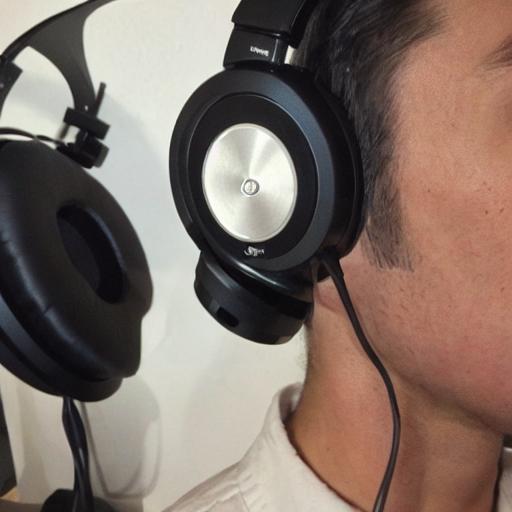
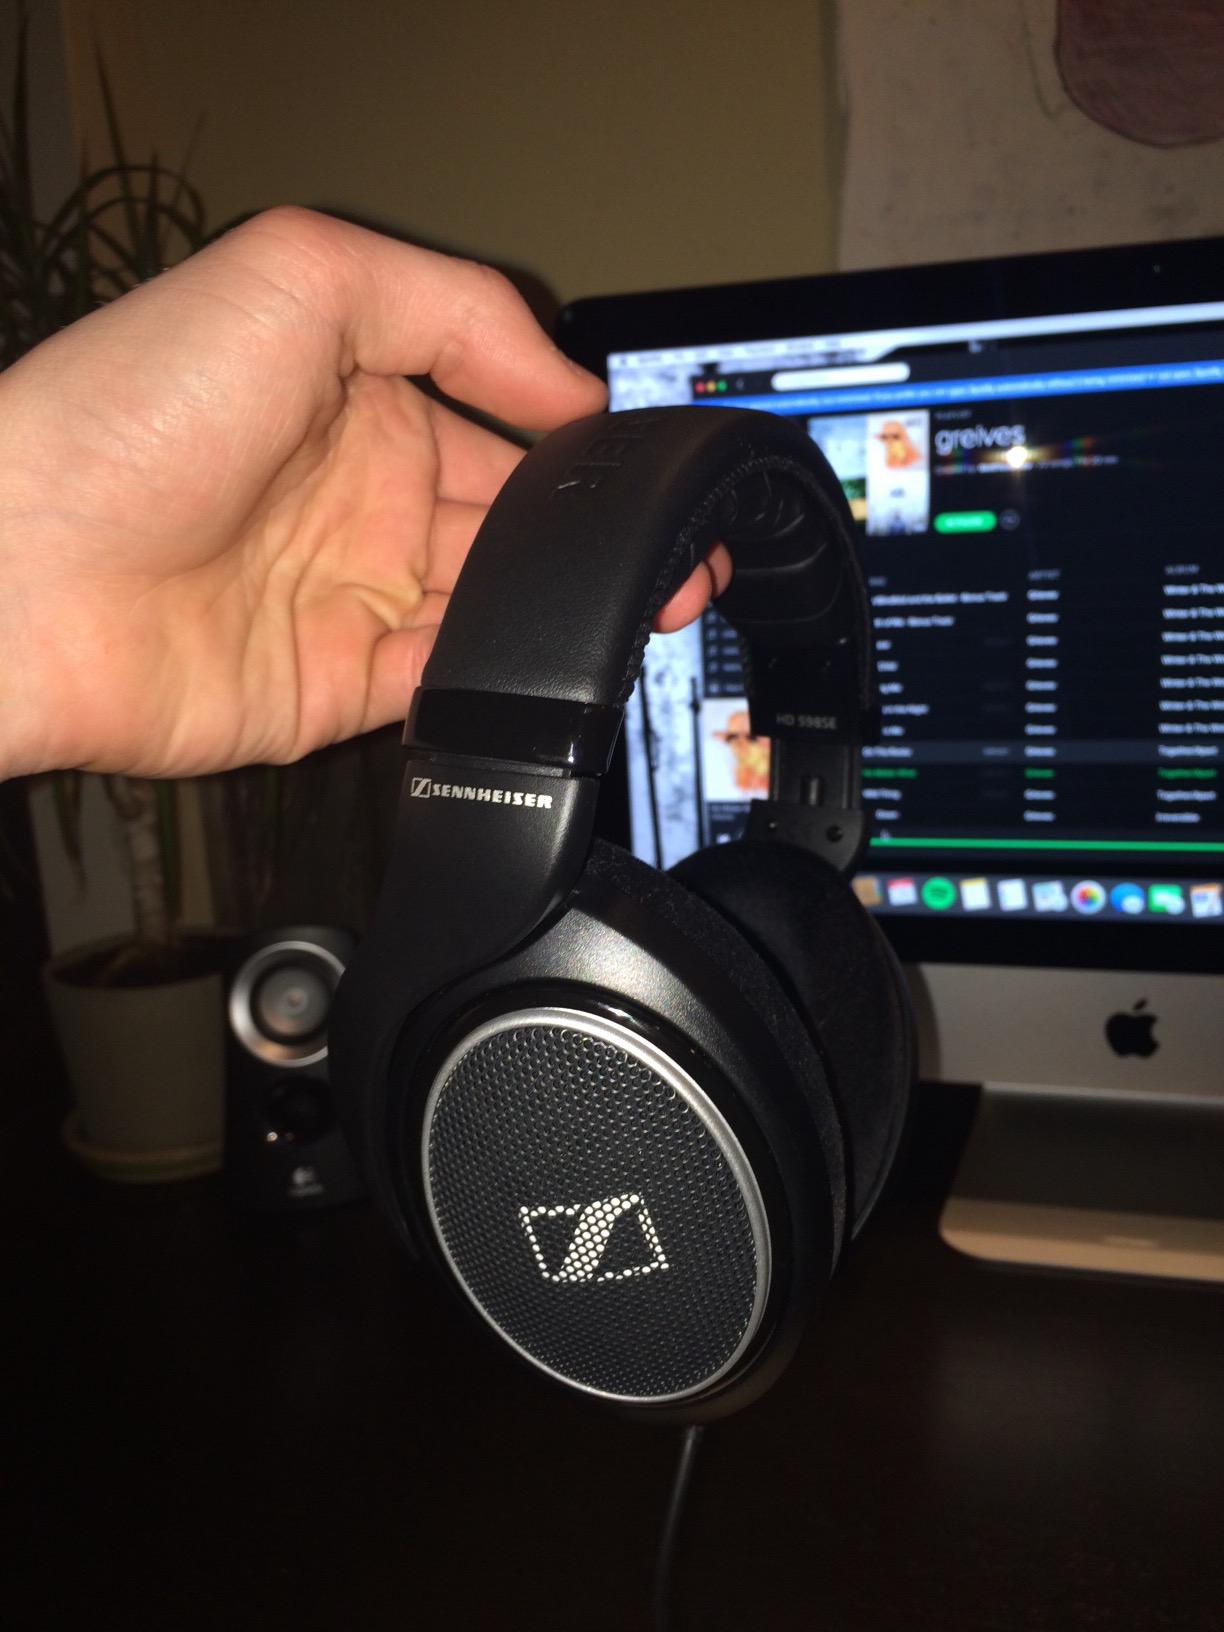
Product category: headphones
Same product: no